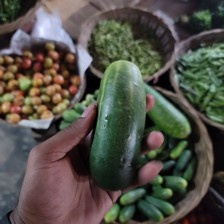
Label: cucumber